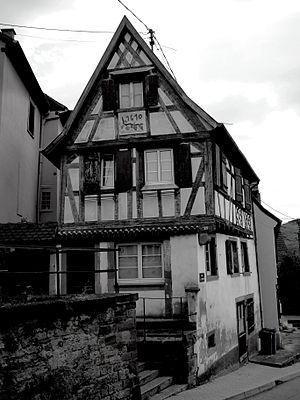
Wasselonne, maison à colombages construite en 1616.
L’histoire de Wasselonne, commune française du département du Bas-Rhin dans la région Alsace est très riche en événements.